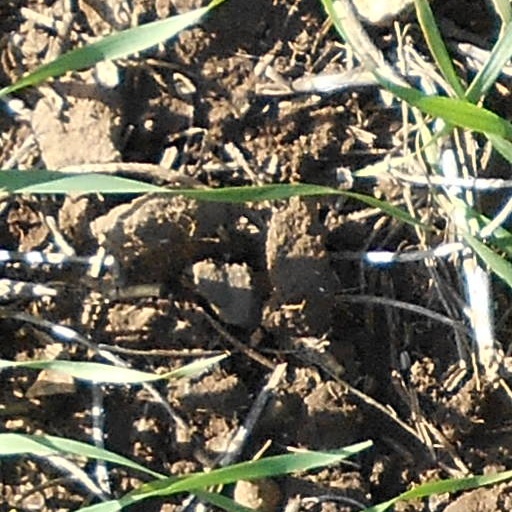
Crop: wheat